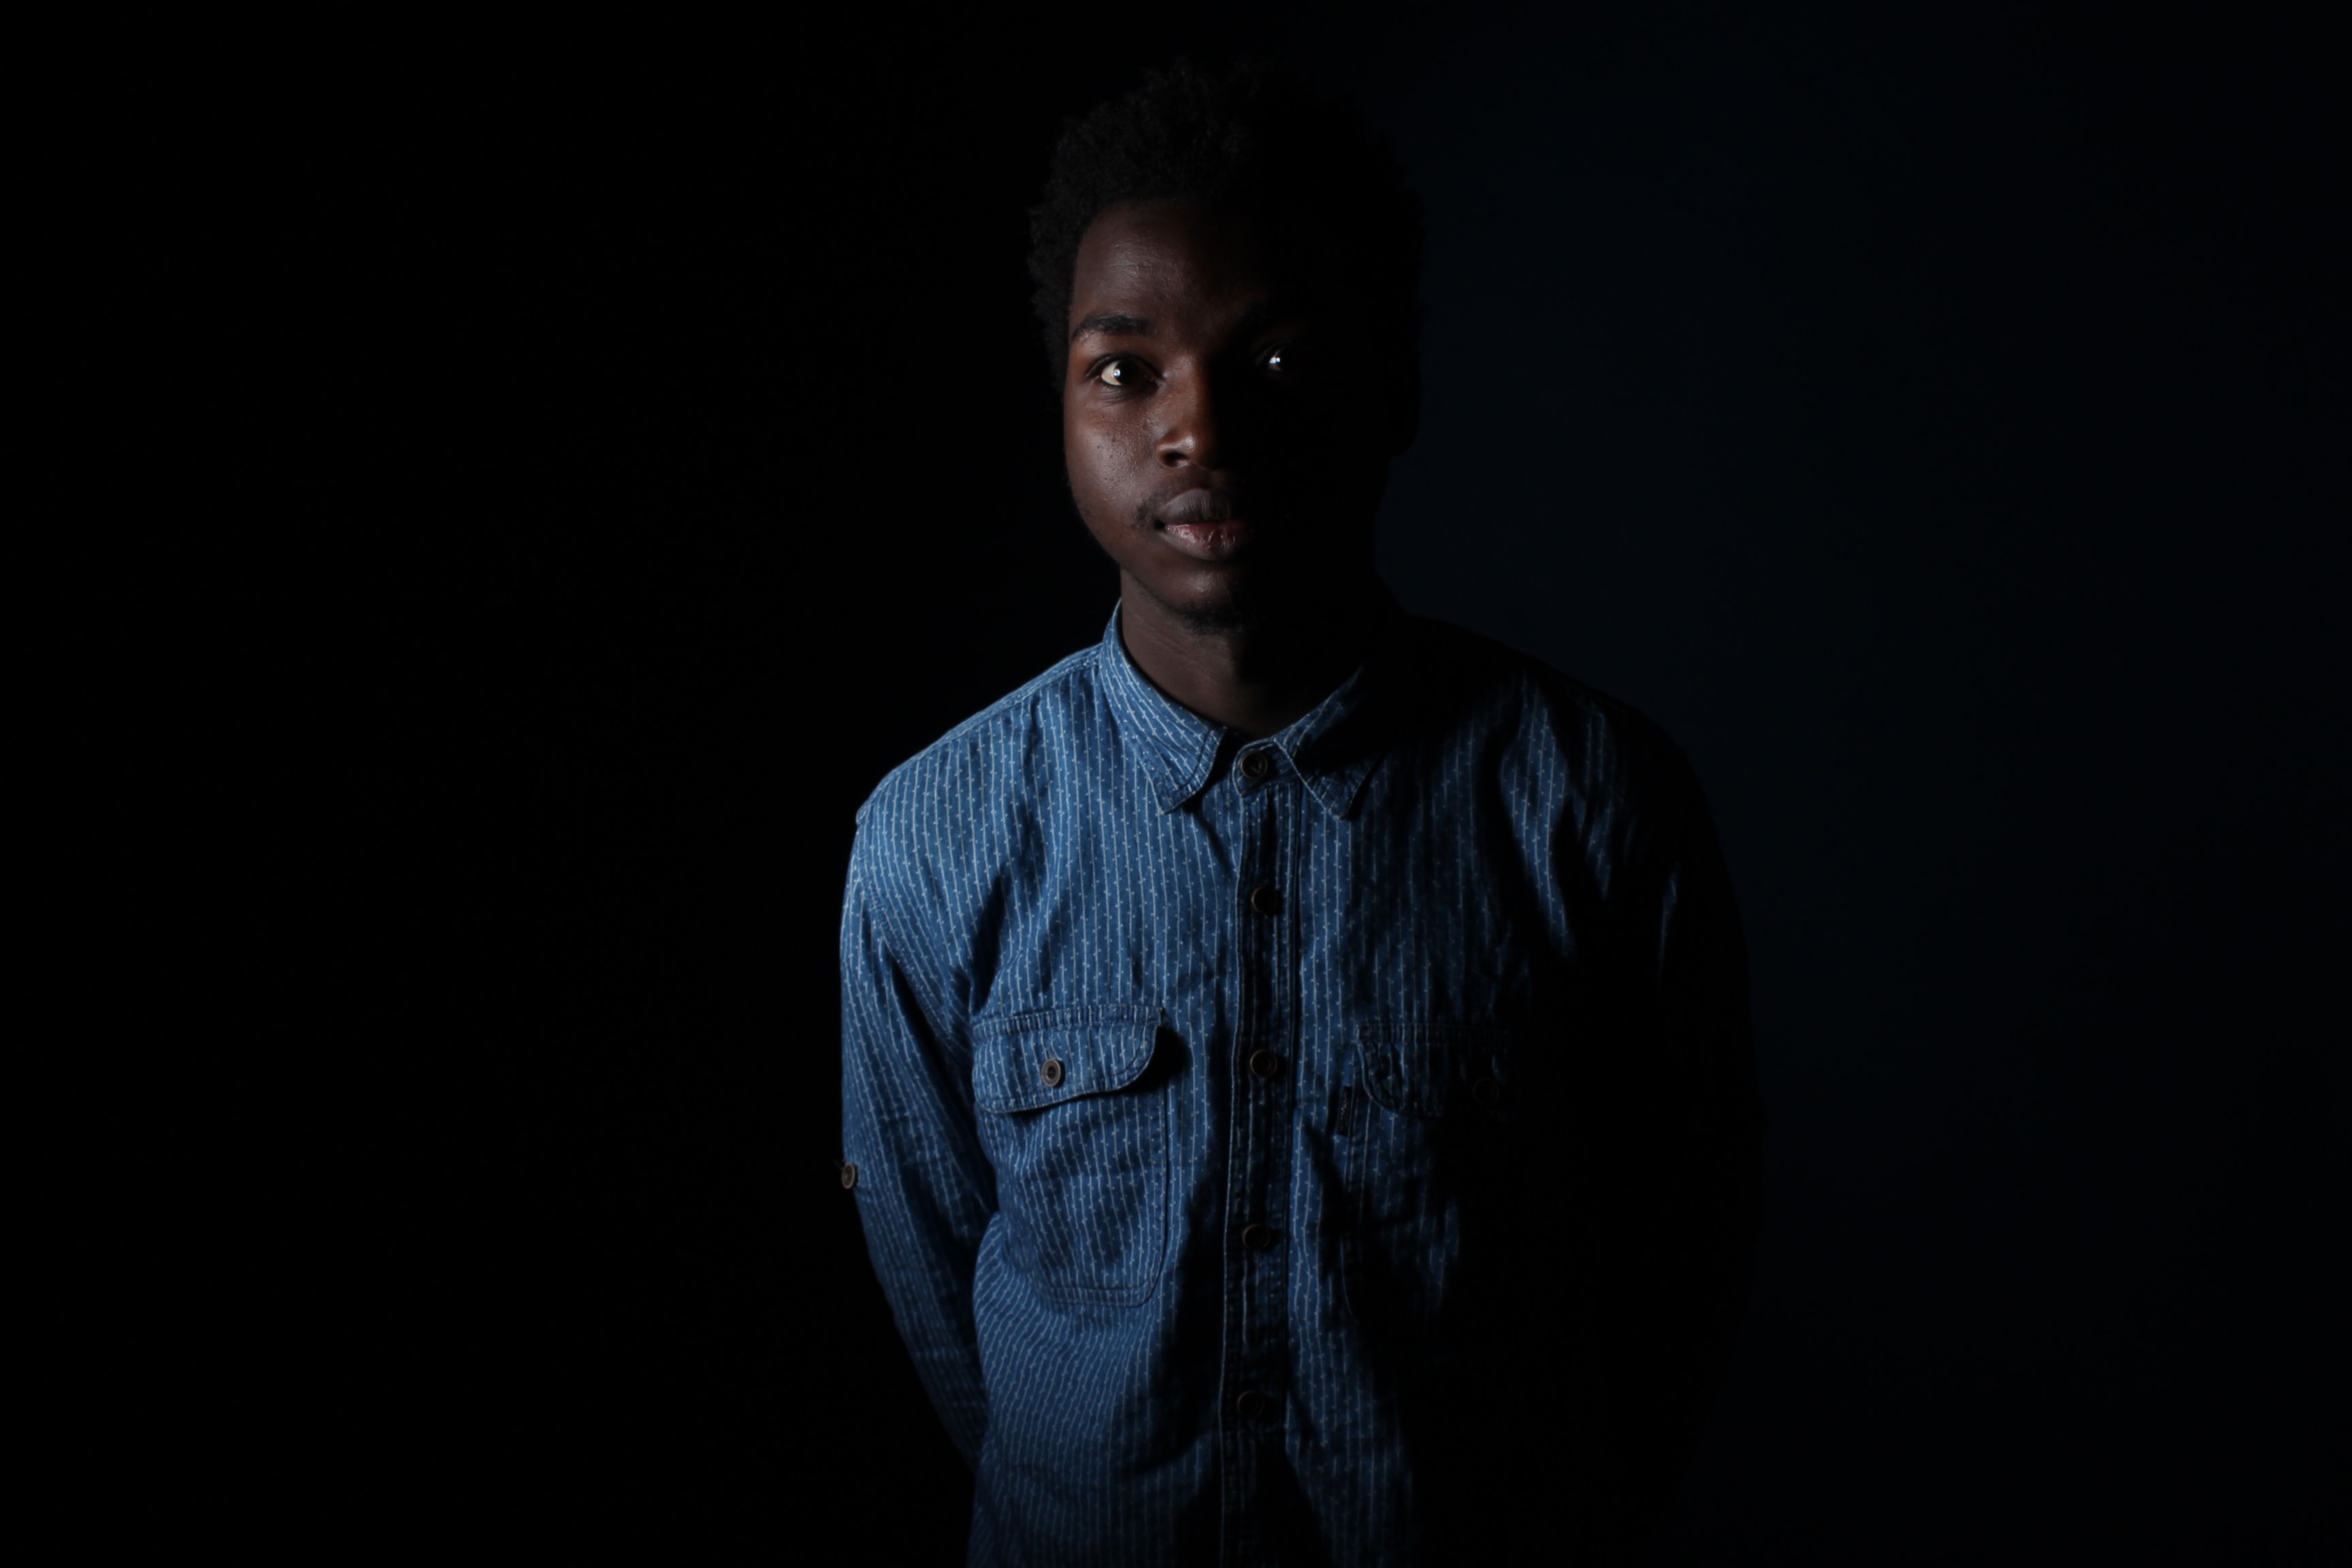
black, face, darkness, blue, light, head, standing, lighting, human, flash photography, night, photography, portrait, midnight, portrait photography, black and white, smile, denim, black hair, style, shirt